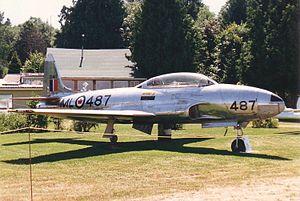
Le Canadair CT-133 Silver Star était la version produite sous licence au Canada de l'avion d'entraînement américain T-33 Shooting Star, conçu par Lockheed. En service des années 1950 jusqu'à 2005, cette version canadienne était propulsée par un turboréacteur Rolls-Royce Nene 10, alors que l'appareil original était doté d'un Allison J33.